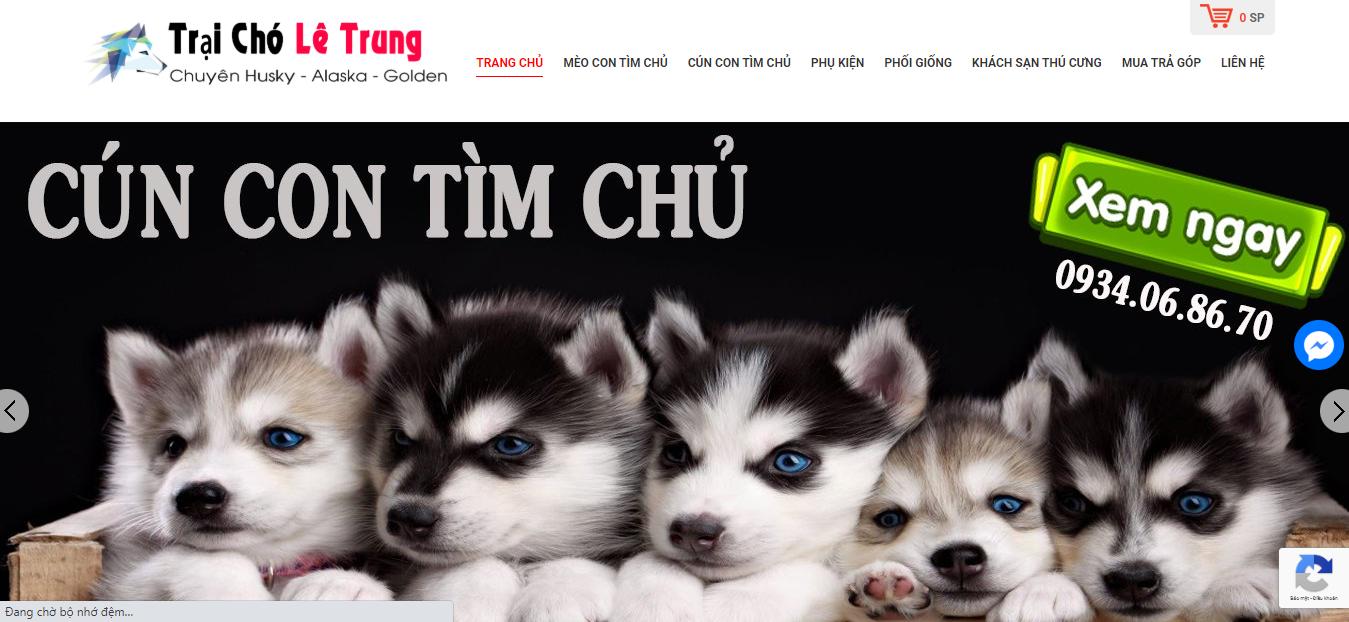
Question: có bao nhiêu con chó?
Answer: có năm con chó